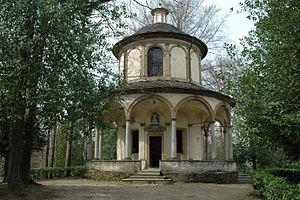
Le Mont Sacré d’Orta se trouve sur un sommet qui domine le lac d'Orta en Piémont dans la province de Novare en Italie du Nord, à une altitude de 400 mètres environ.